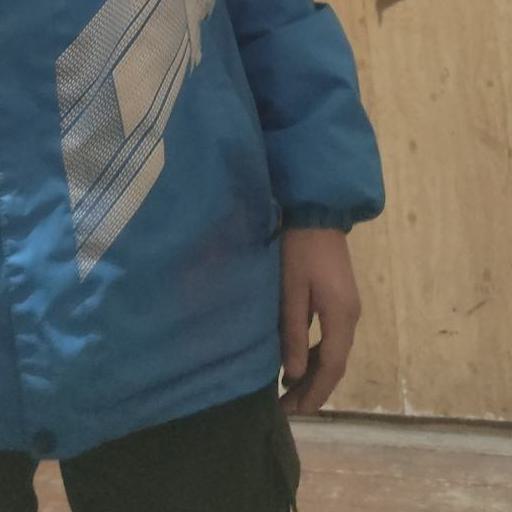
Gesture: no_gesture